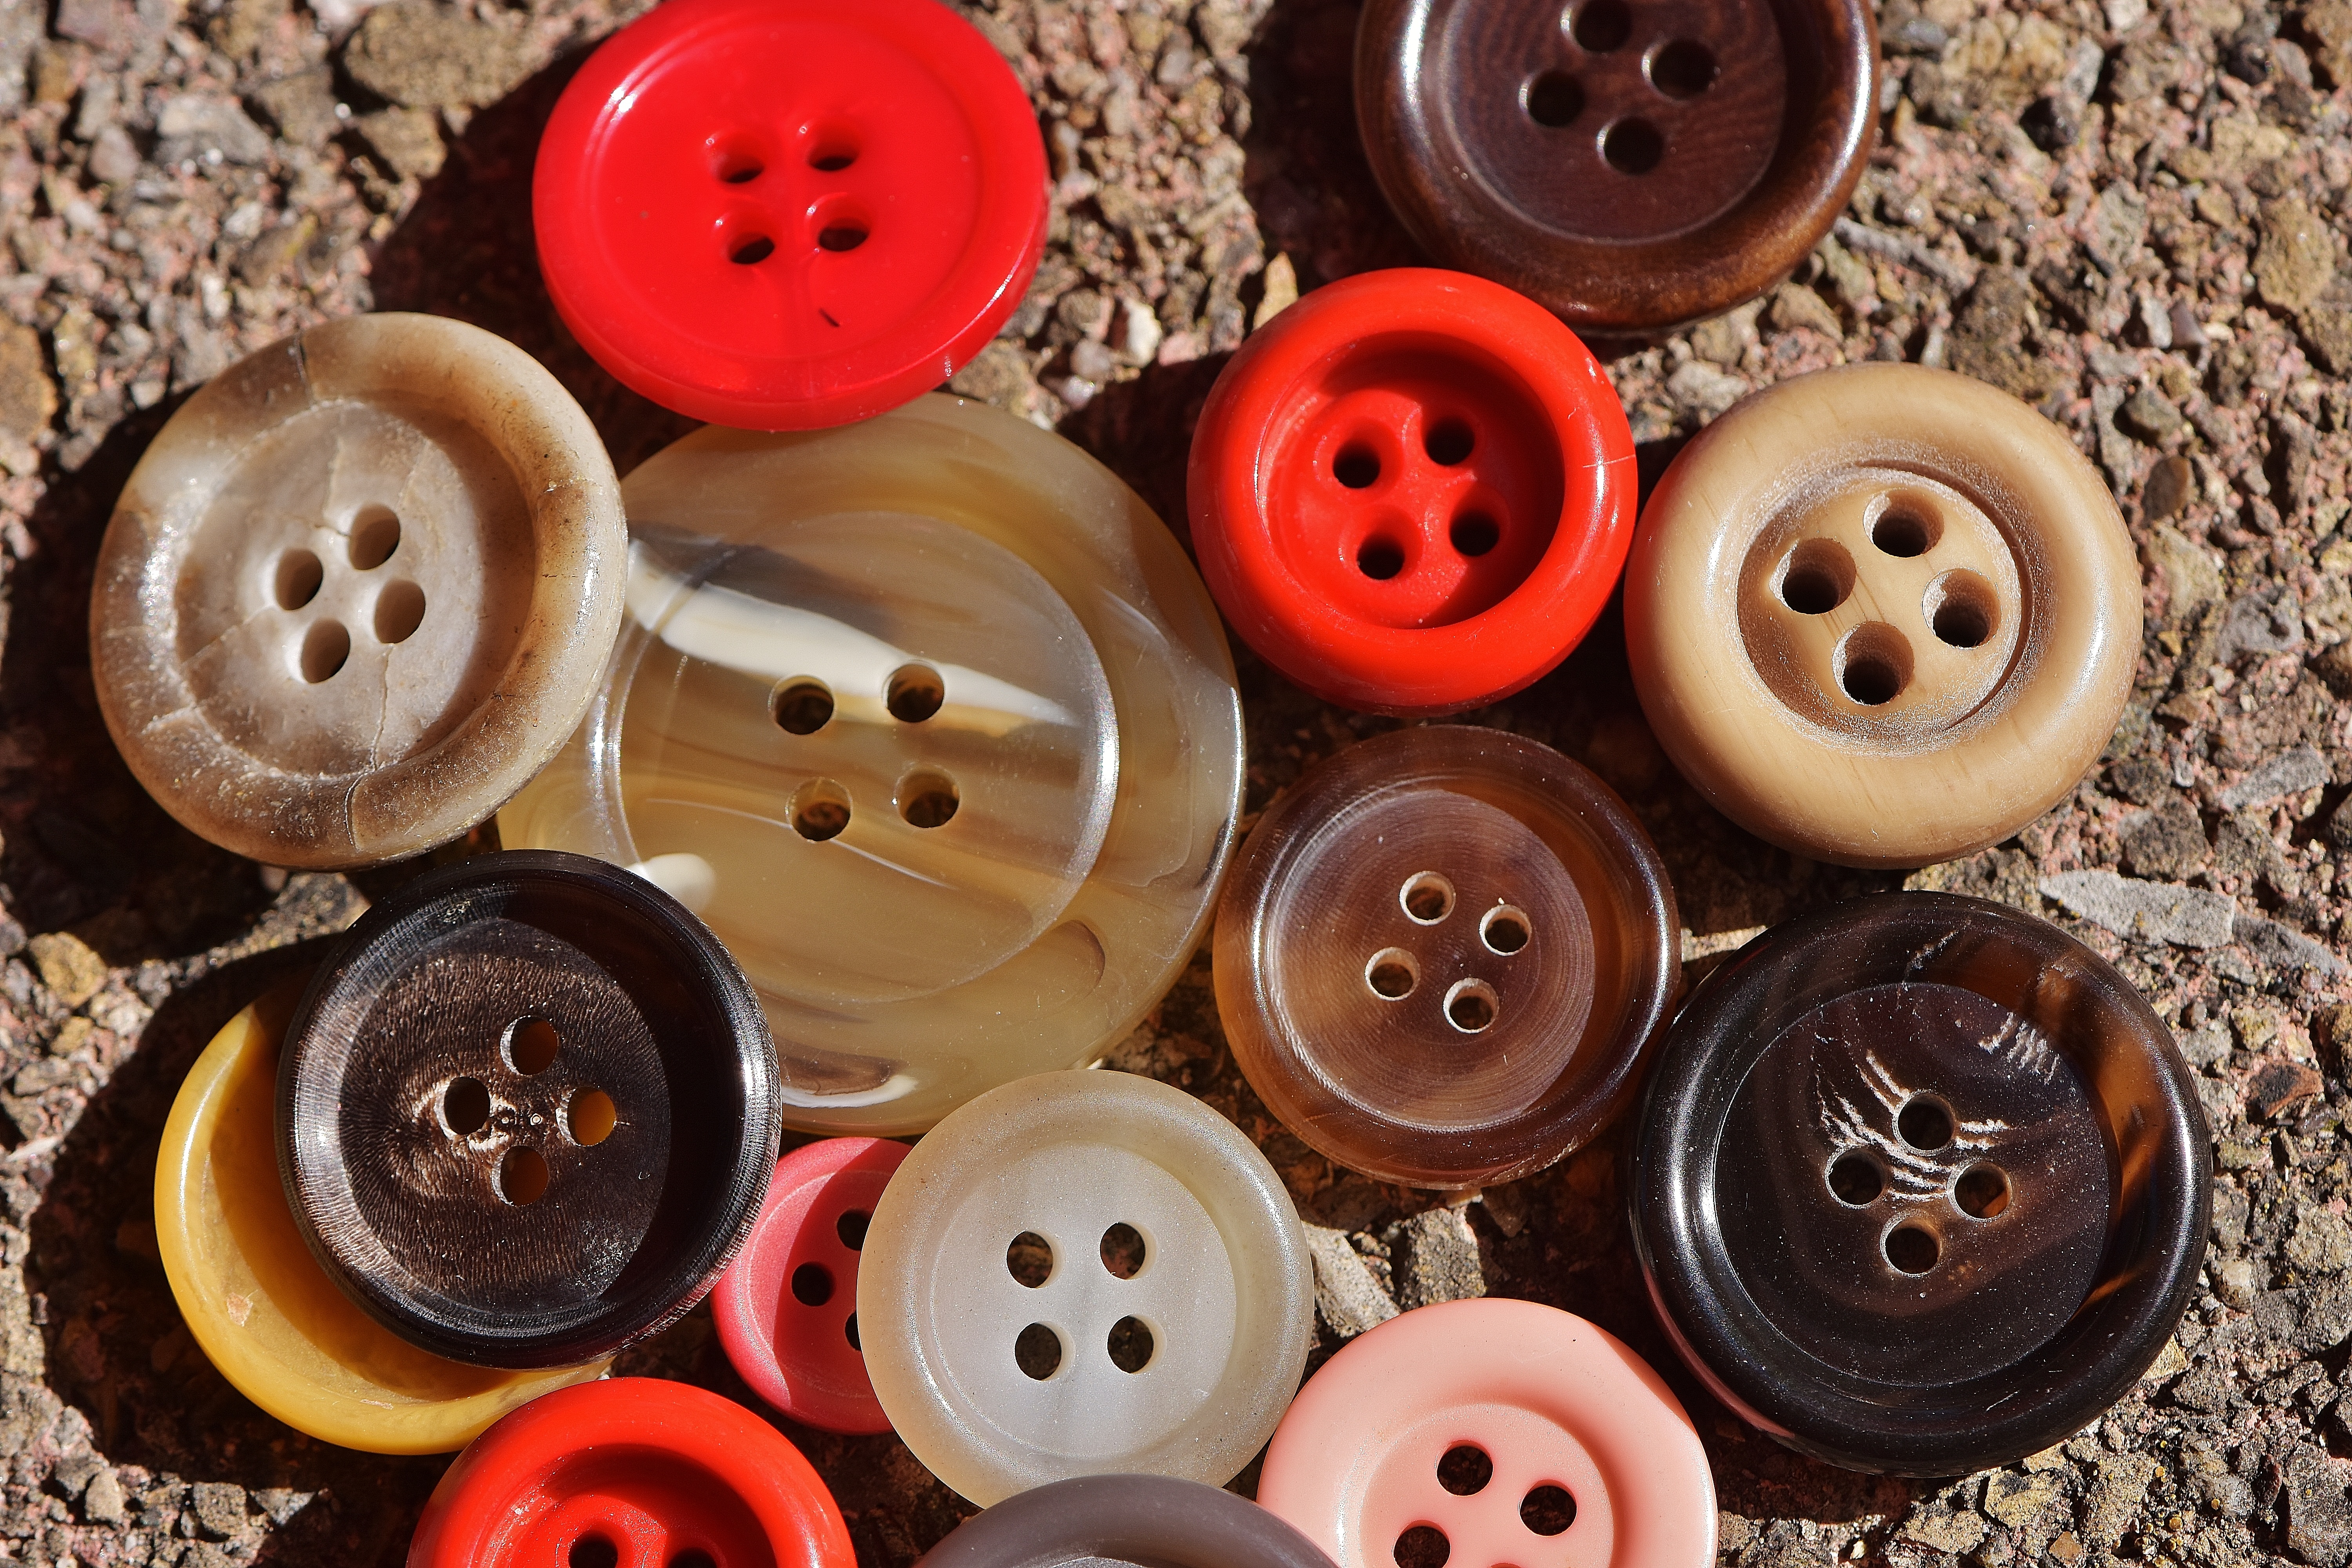
wheel, food, red, color, colorful, chocolate, cupcake, baking, close, dessert, cake, button, icing, buttons, sweetness, baked goods, flavor, 4 holes, snack food